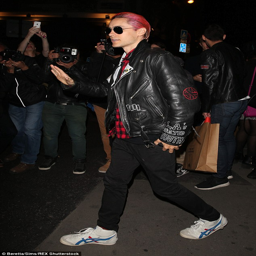
here to party : artist showed off his quirky sense of style as he arrived at the party